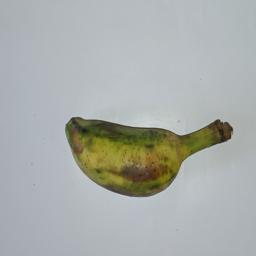
Banana variety: Champa Kola